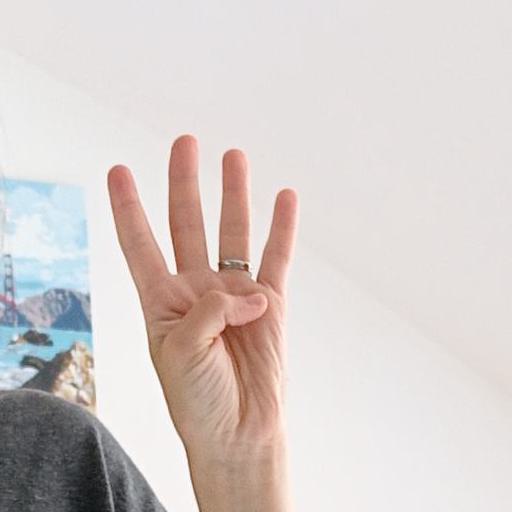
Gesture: four